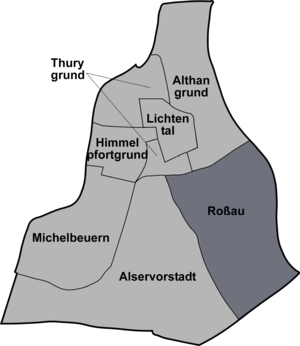
Roßau est un quartier à l'est de l'arrondissement d'Alsergrund à Vienne.